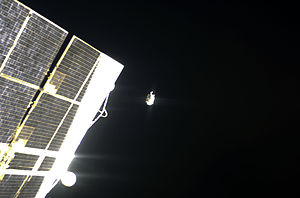
STS-126 / Missionen / Første rumvandring
Den tabte værktøjs-taske er den største genstand der indtil nu er mistet under en rumvandring. Den forsvandt ud i rummet uden at gøre skade på rumstationen.
STS-126 var rumfærgen Endeavour's 22. rummission opsendt d. 14. november 2008 kl. 7:55 pm EST – d. 15. november kl. 01:55 dansk tid og vendte tilbage d. 30. november 2008 4:25 pm EST – 22:25 dansk tid.